Royal Australian Survey Corps

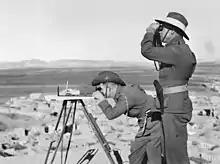
Soldiers from the Australian 2/1st Corps Field Survey Company, near the Turkish–Syrian border, December 1941, mapping the topography using a plane-table.

In July 1939 'Instructions for War – Survey' were issued, outlining the military survey organisation required to undertake an Emergency Mapping Programme to complete the outstanding Long Range Mapping Programme and be the nucleus for expansion to war establishment. The Emergency Mapping Programme was initially for strategic mapping at scale eight-miles-to-one-inch of inland Australia, four-miles-to-one-inch ('four-mile maps') covering a coastal strip 200 miles (300 km) inland from Townsville to Port Augusta and 100 miles (200 km) inland from Albany to Geraldton and key strategic areas in Tasmania and around Darwin, and 'one-mile' maps of populated places. Map production was from existing State Lands Department's information and conducted jointly between State Lands Departments and Survey Corps units. The programme expanded to include more of Australia, New Guinea, New Britain and New Ireland. Many maps were of a preliminary standard only, but provided general coverage critical at the time.